Gold Base

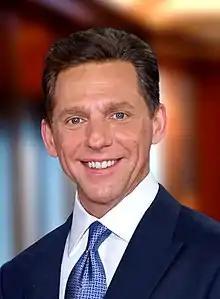
David Miscavige, the current leader of the Church of Scientology.

Compared to the conditions in which ordinary staff members work, life at Gold Base is reported to be more comfortable for Miscavige and celebrity Scientologists. Most staff are not permitted to have their own vehicles, but Miscavige was reported to have a customized Yamaha motorcycle which he rode around the base as well as a range of other vehicles, including a Mazda Miata roadster, a Range Rover luxury SUV and a high-performance BMW M6 as well as a custom-made armored GMC van equipped as a mobile office. According to Claire Headley, who managed Miscavige's finances from 2000 to 2004, his food costs ranged between $3,000 to $20,000 a week, with food flown in fresh from the East Coast or Canada. His villa at the base was said to have a $150,000 sound system and its own private screening room.